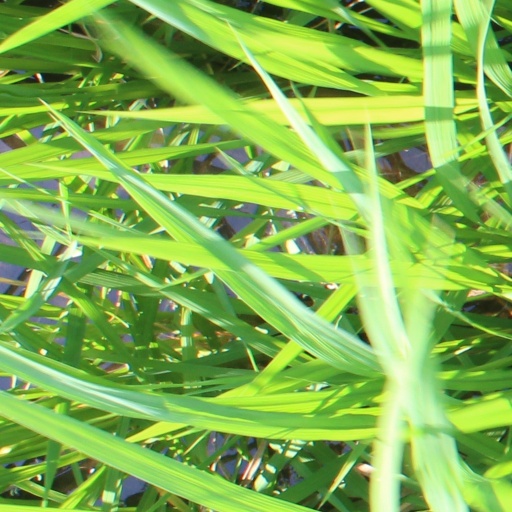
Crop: rice